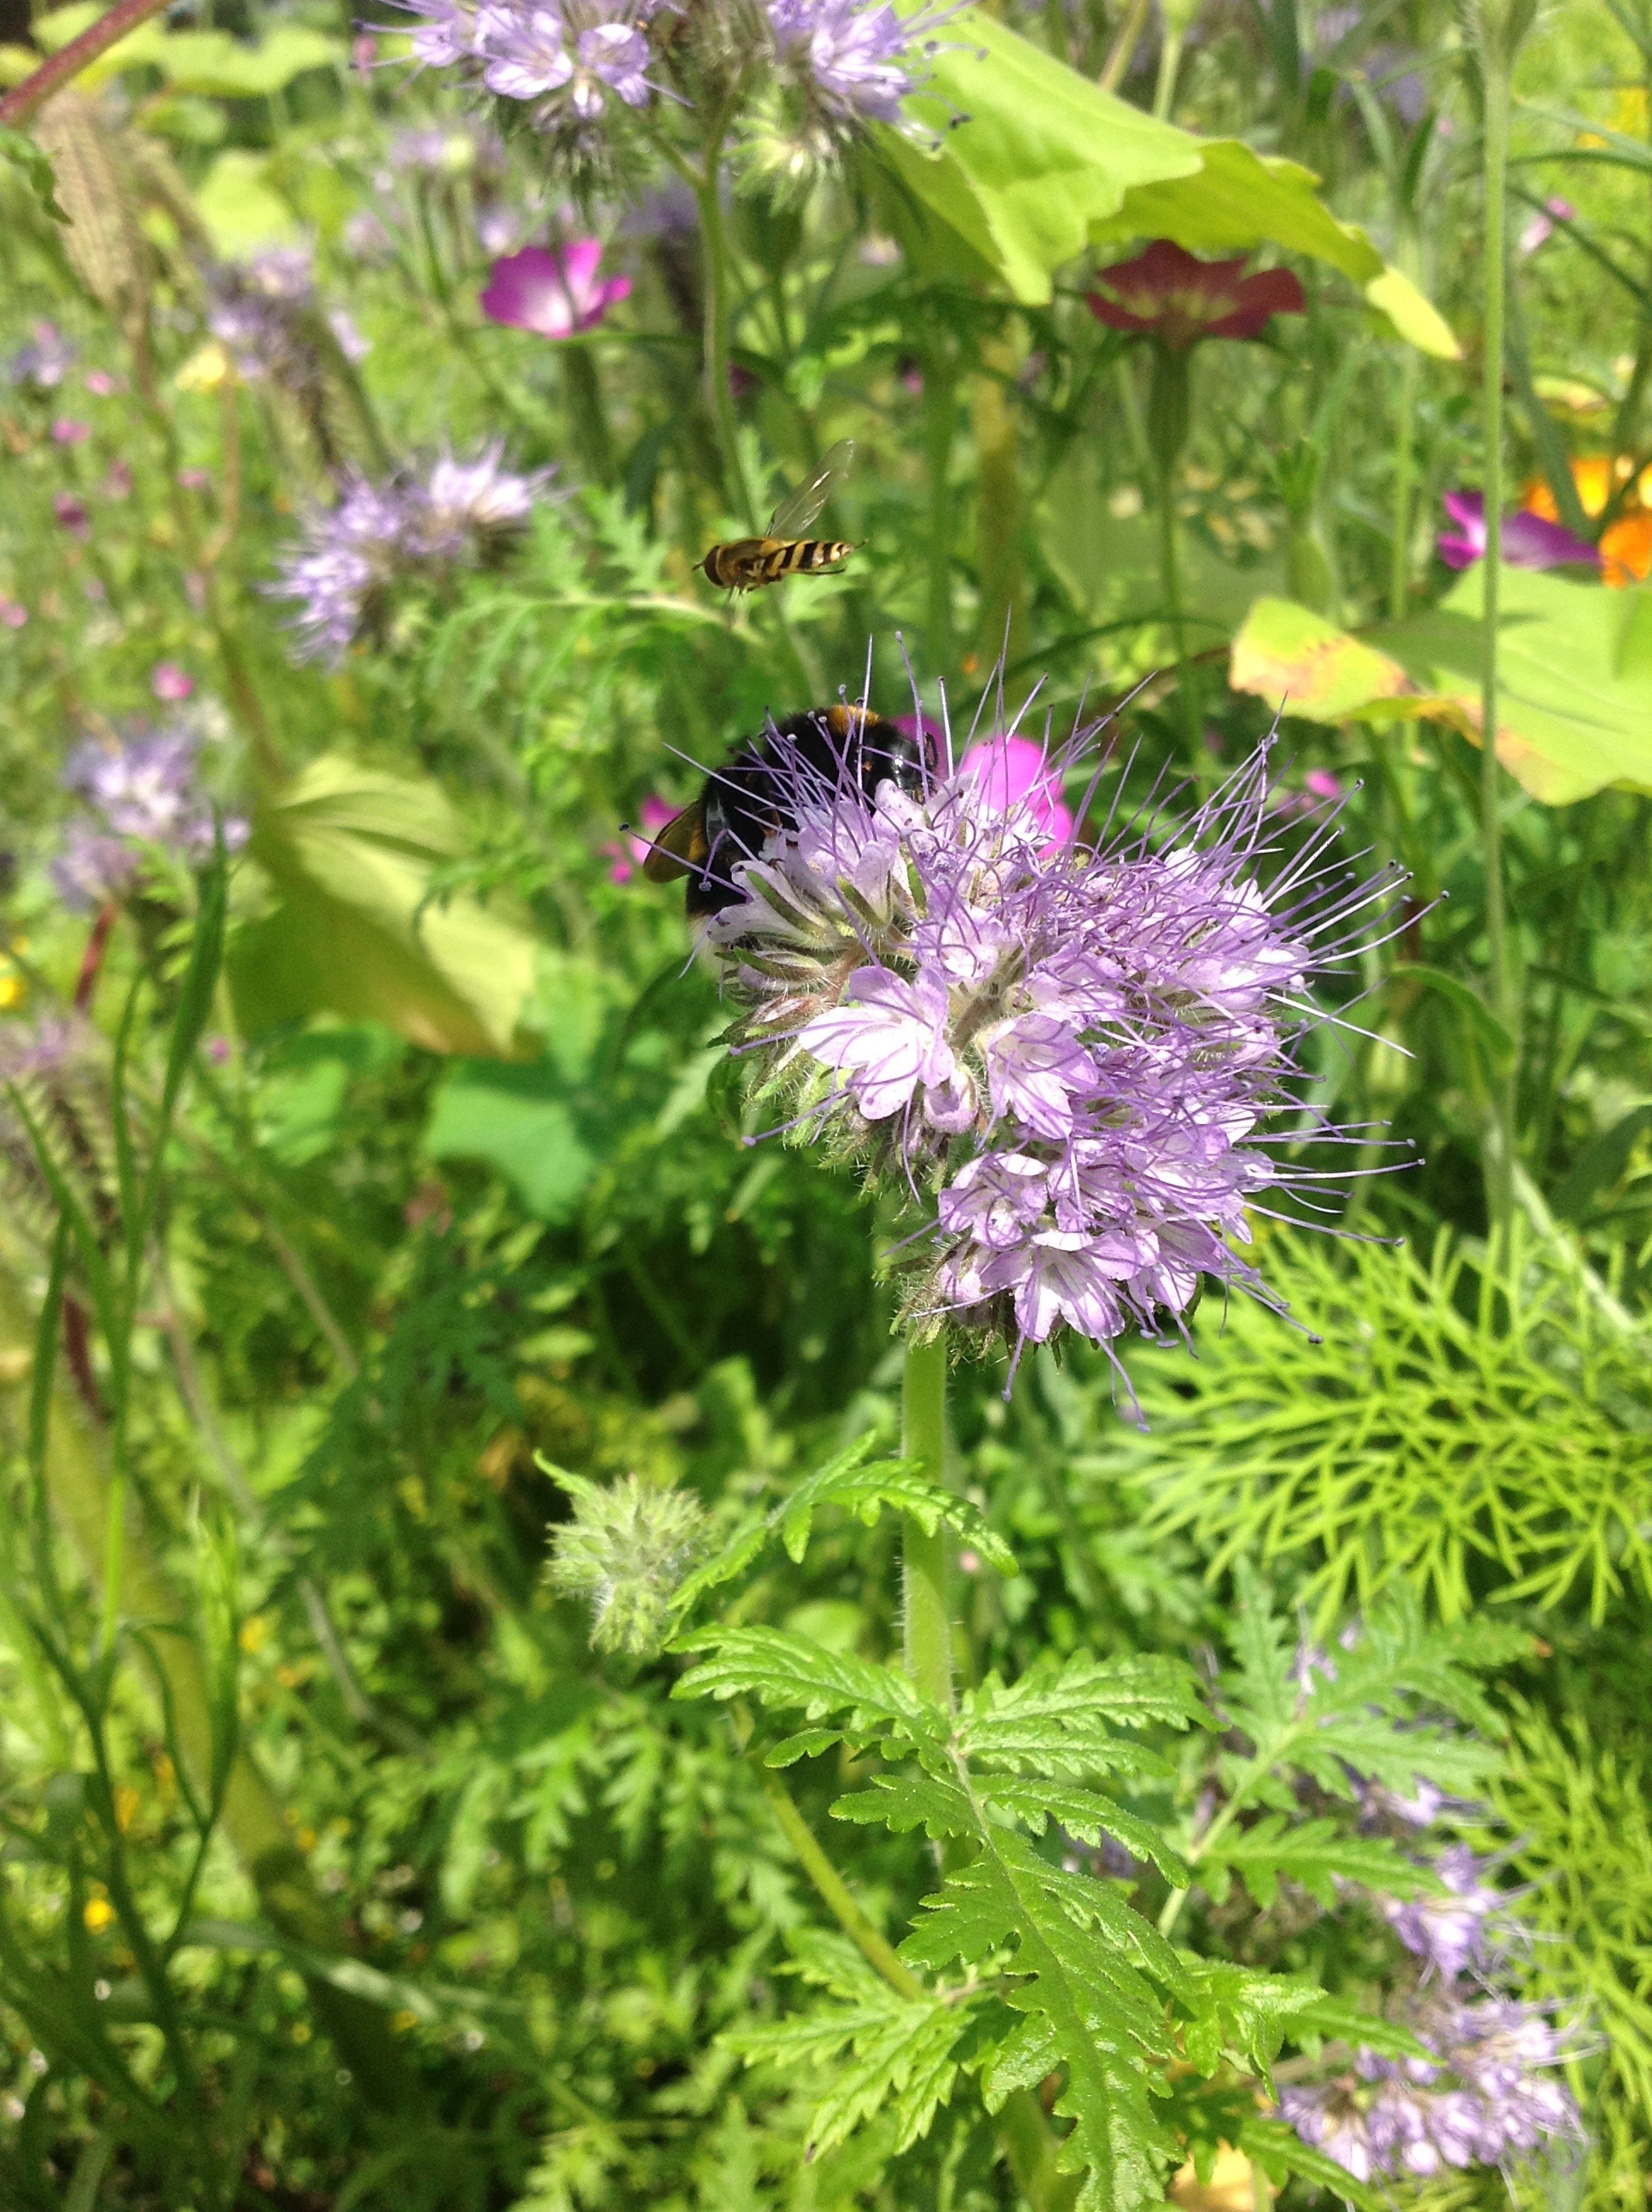
plant, meadow, flower, summer, spring, herb, bug, botany, garden, flora, wildflower, flowers, bumblebee, flowering plant, annual plant, land plant